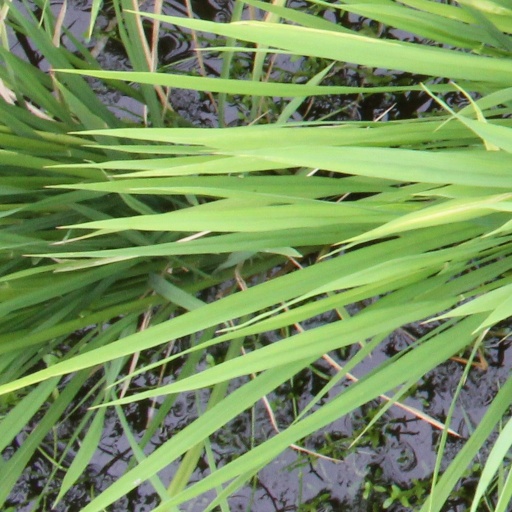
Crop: rice